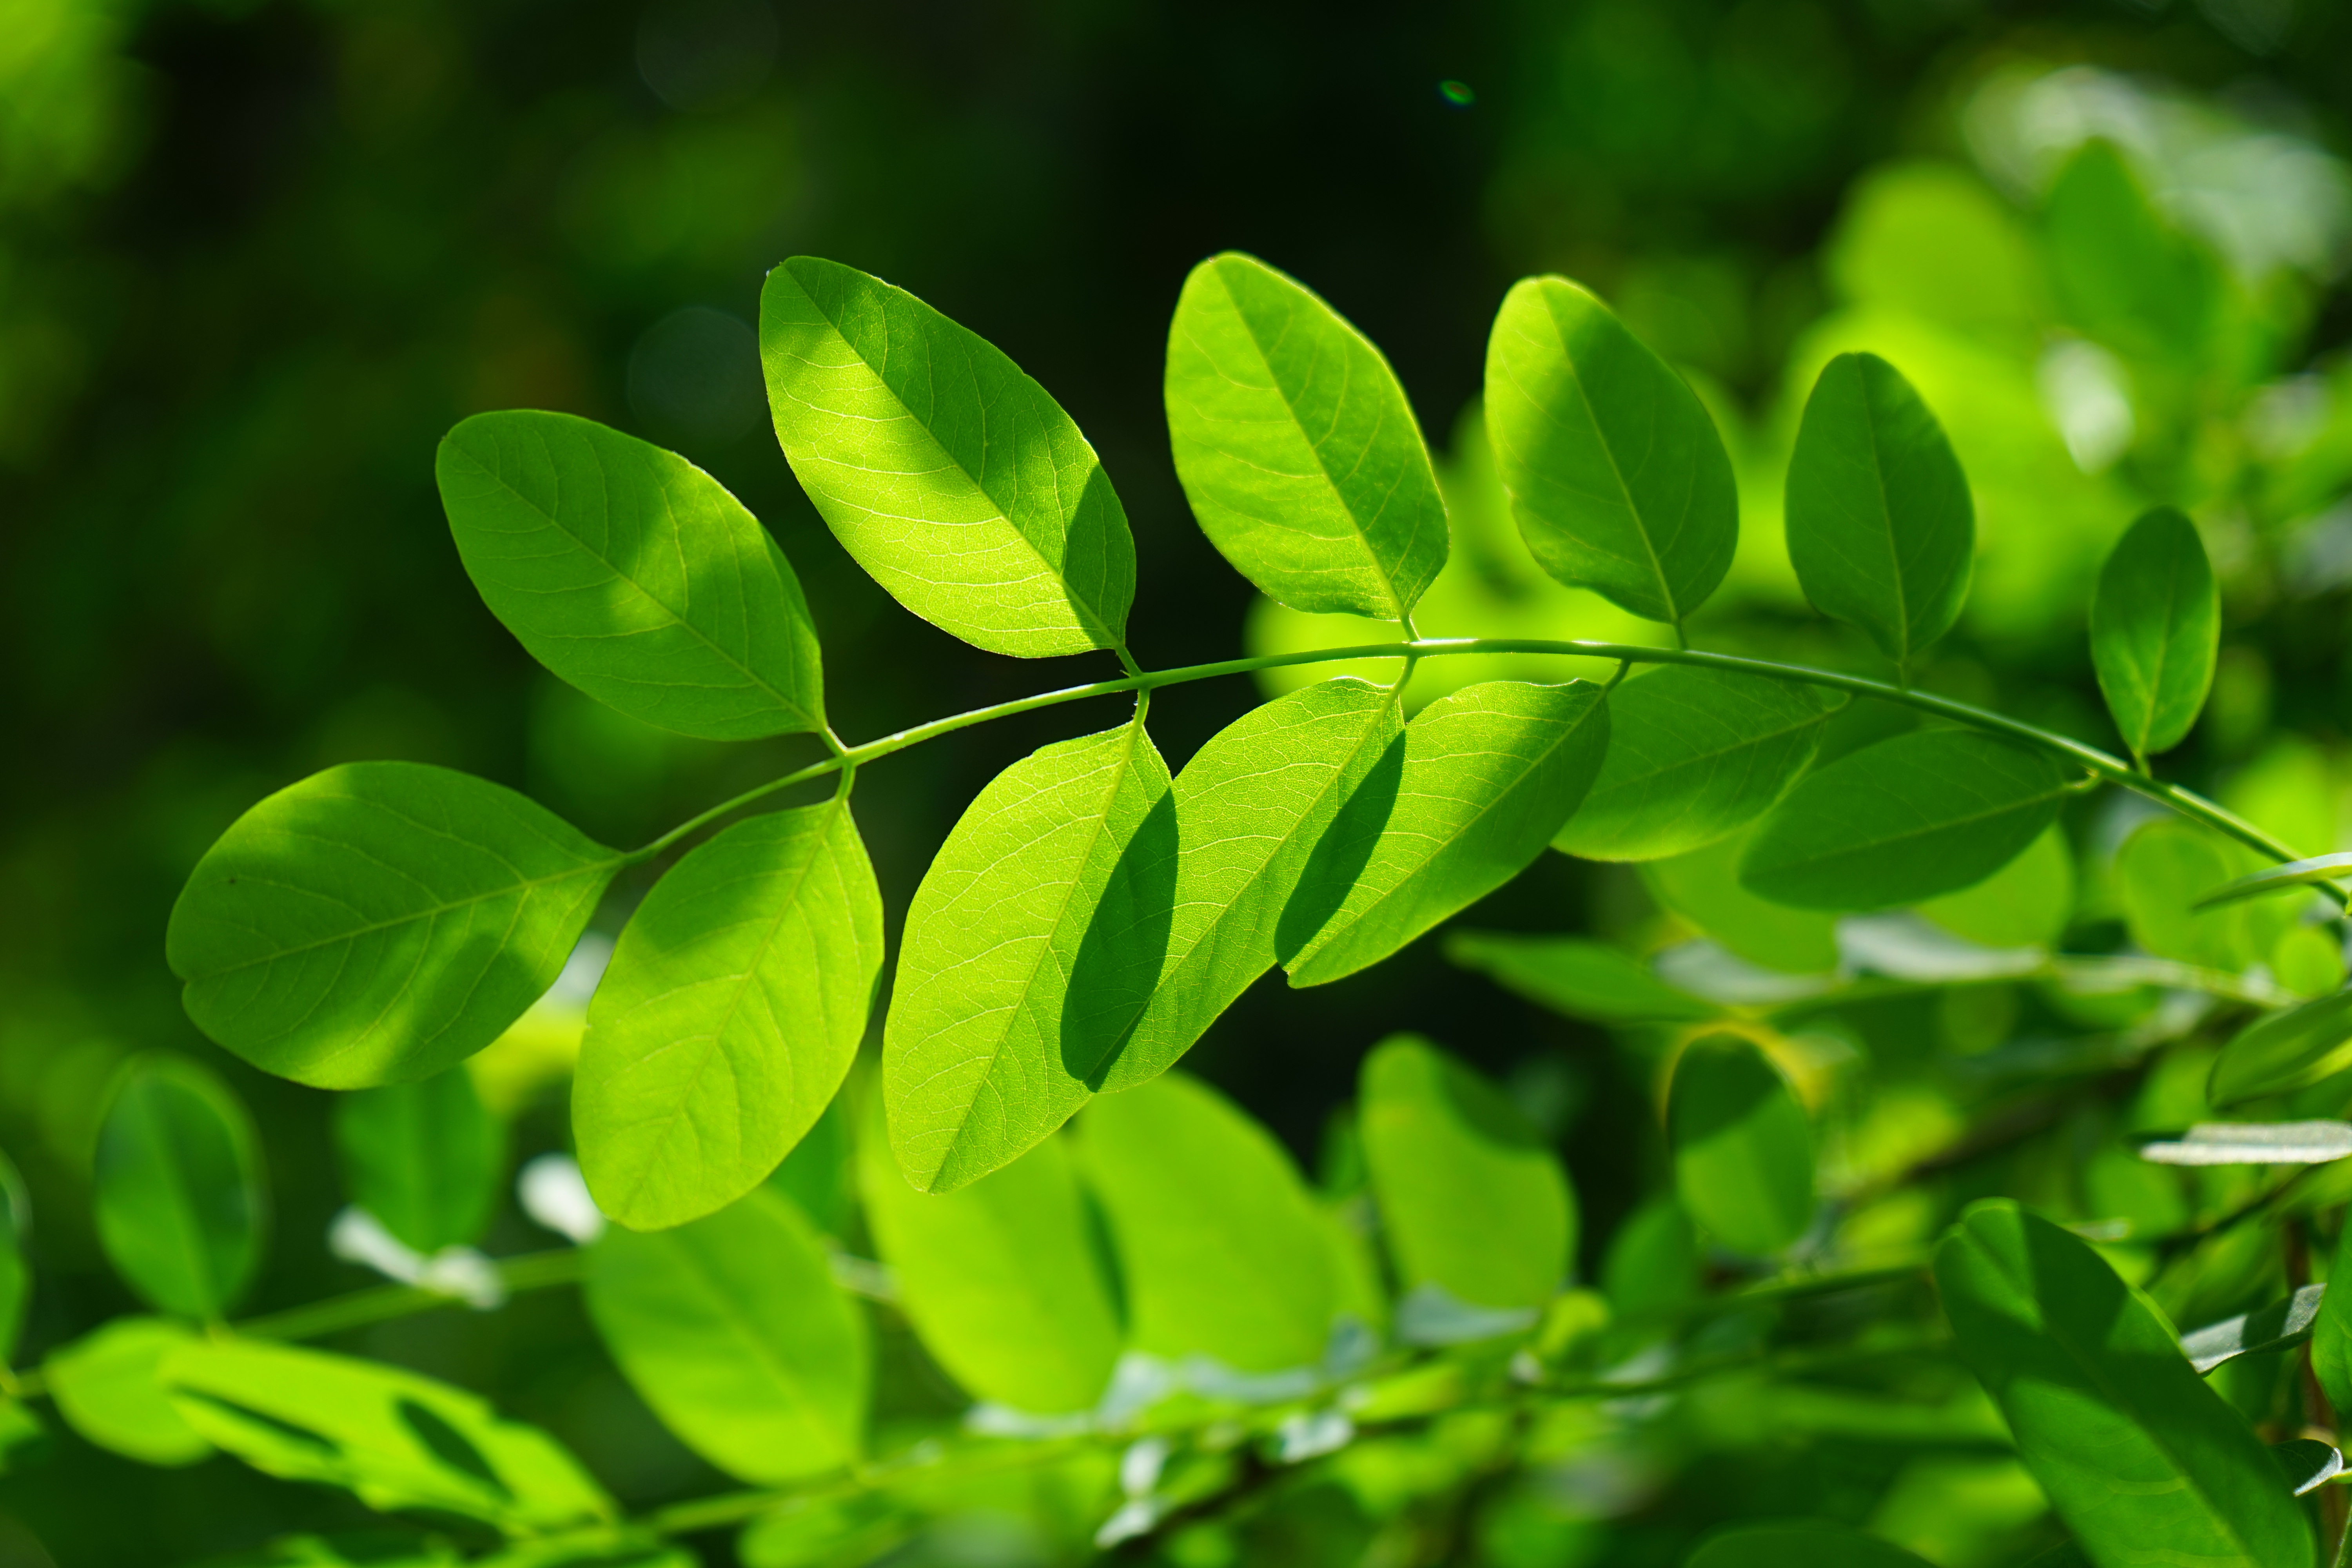
tree, grass, branch, light, plant, leaf, flower, green, botany, chlorophyll, flora, deciduous tree, leaves, translucent, shrub, bright, bees, filigree, light green, back light, macro photography, ornamental plant, shades of green, leaf structures, flowering plant, dark green, shine through, leaf veins, bright green, robinia pseudoacacia, robinia, summer green deciduous tree, false acacia, common maple, silver rain, early summer pasture plant, leaf green, general schotendorn, summer green, land plant